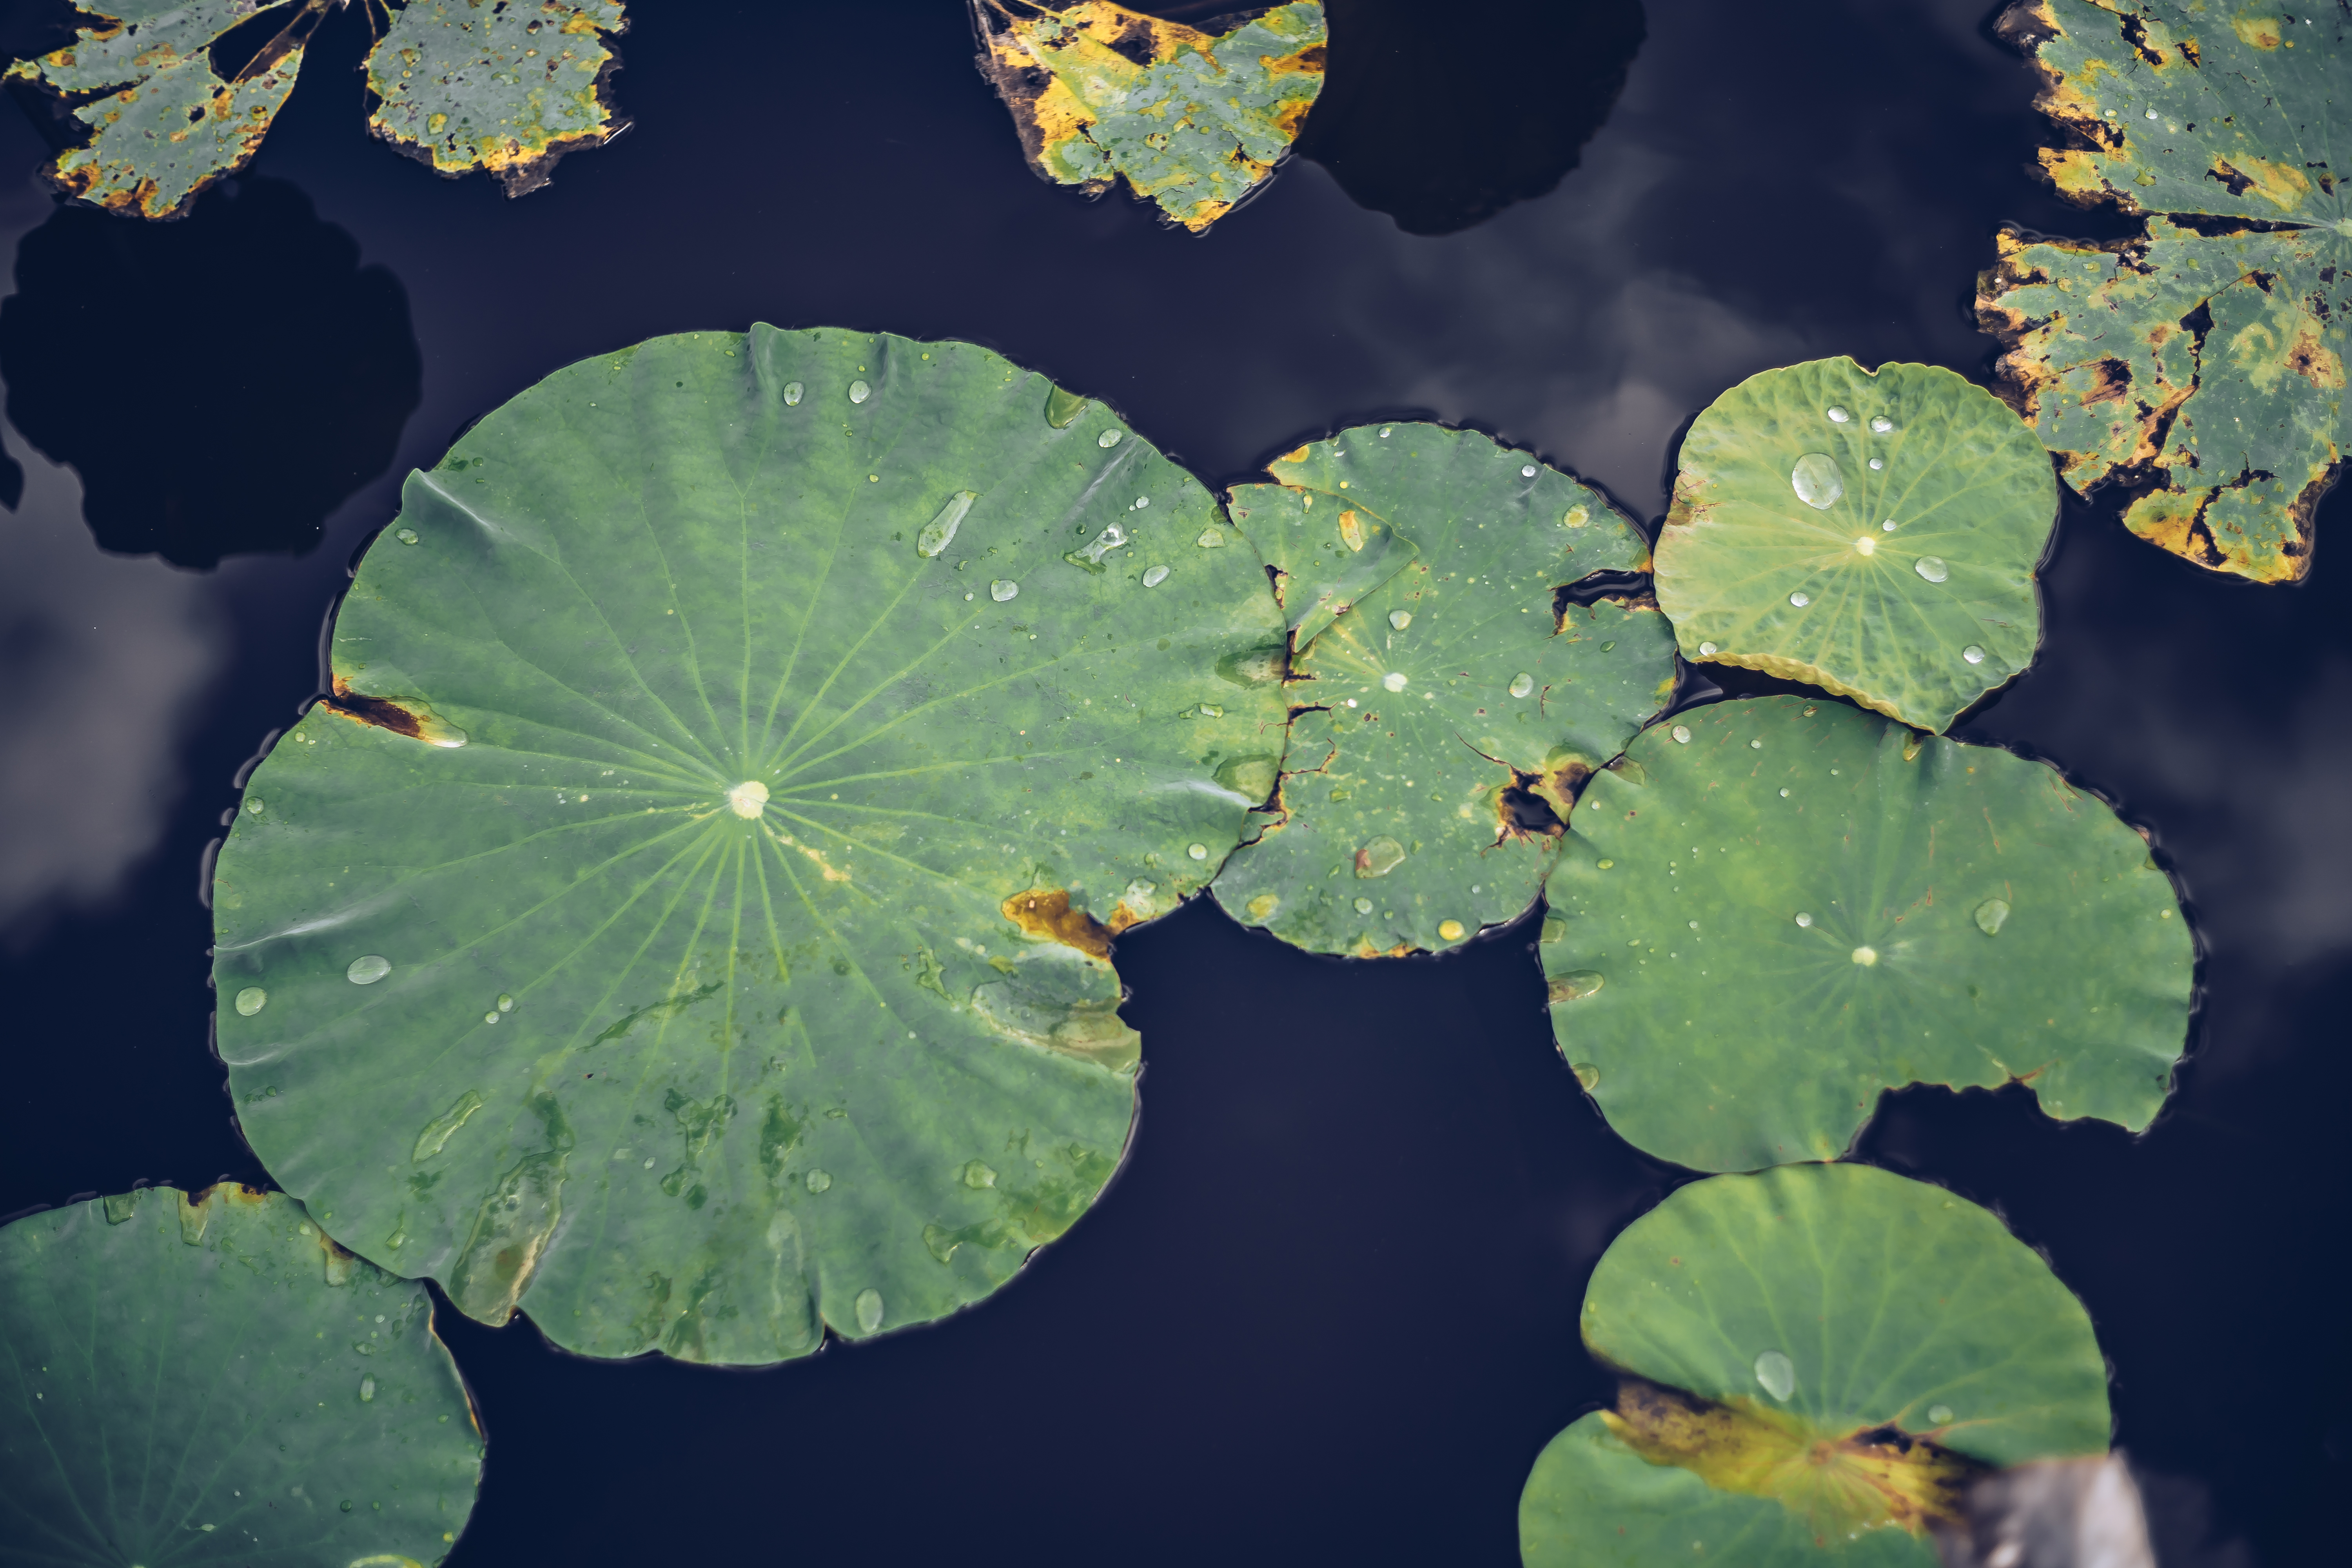
flower, aquatic, background, beautiful, beauty, bloom, blossom, botanical, botany, closeup, color, deep, design, exotic, float, flora, floral, fresh, garden, green, historical, lake, landscape, leaf, leaves, lily, lotus, natural, nature, outdoor, painting, park, plant, pond, reflection, sky, spring, summer, thailand, tropical, water, water lily, water surface, watercolor, aquatic plant, broadleaf pond lily, annual plant, flowering plant, fragrant white water lily, lotus family, centella, plant stem